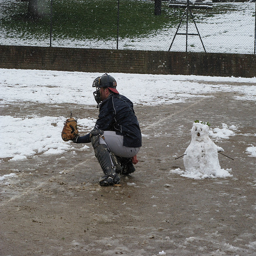
A man kneeling down next to a snow man on a dirt field.
A man with catchers gear on sitting in front of a snowman.
A catcher playing baseball in the snow beside a snowman.
a boy playing base ball in the snow with a snow man behind him
A man squatting in catchers position in the snow.